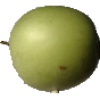
Label: Apple Granny Smith 1